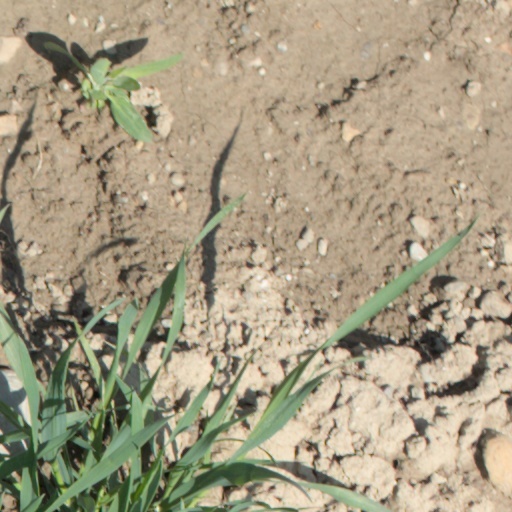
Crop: wheat